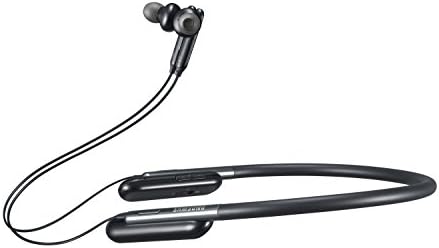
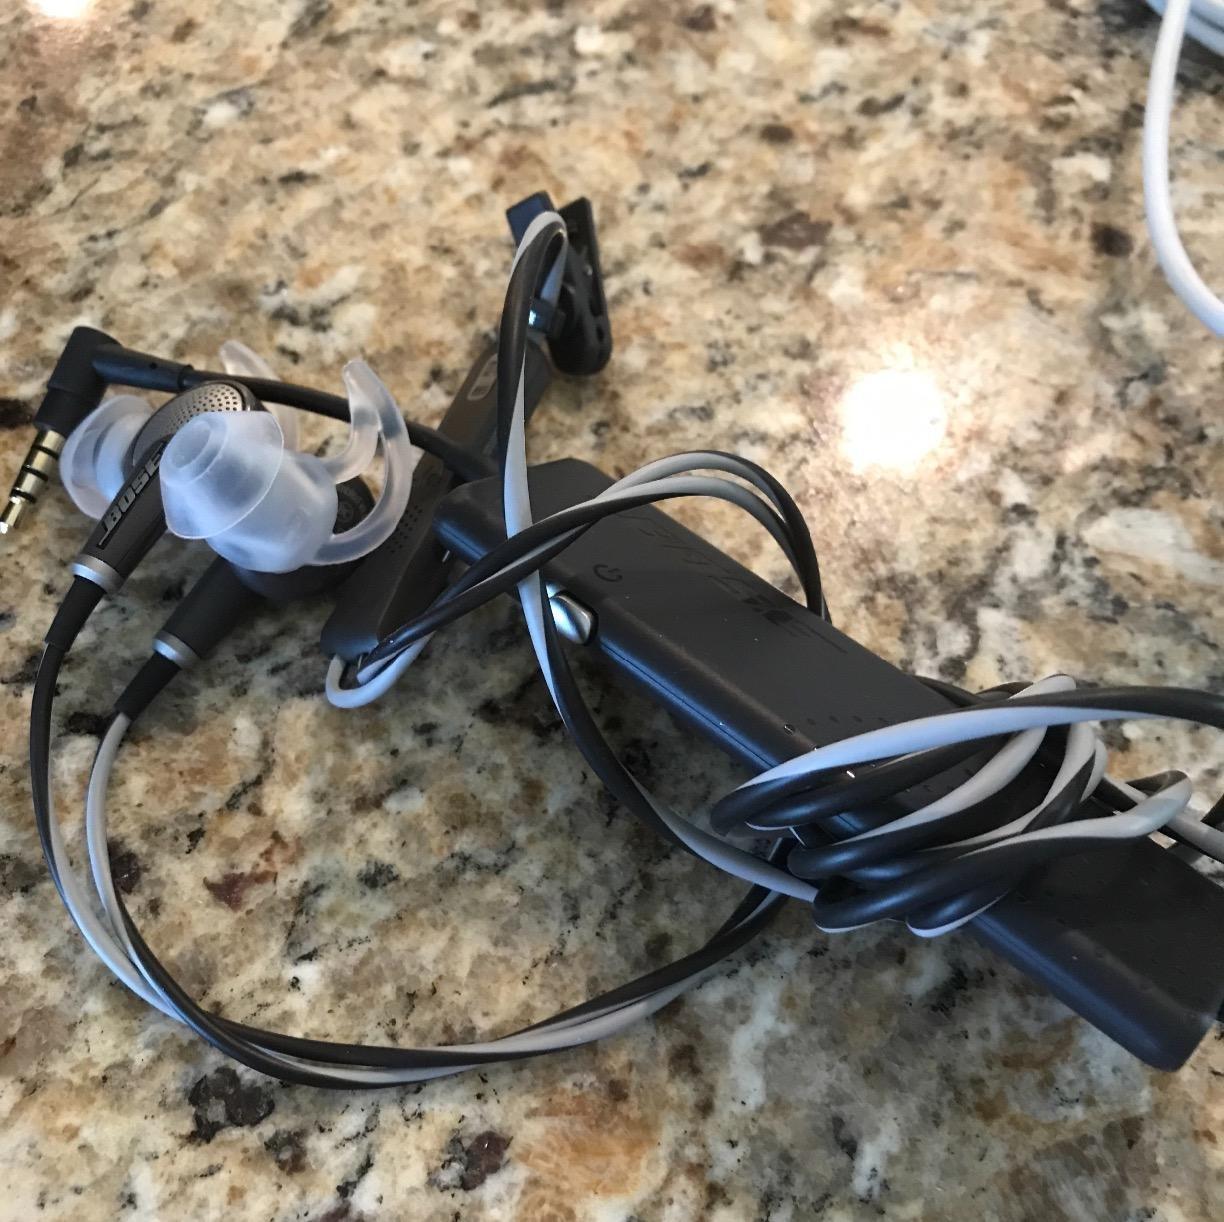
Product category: headphones
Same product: no